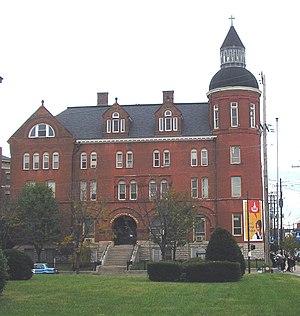
Catherine Spalding, née le 23 décembre 1793 dans le comté de Charles et morte le 20 mars 1858 à Louisville, est une religieuse catholique américaine, fondatrice des Sœurs de la charité de Nazareth.